List of La Liga hat-tricks

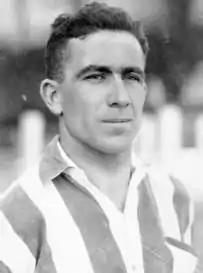
Bata scored seven goals in a 1931 match for Athletic Bilbao.

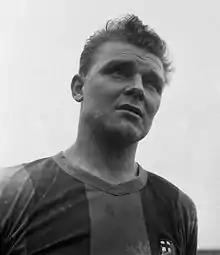
László Kubala scored seven goals in a 1952 match for Barcelona.

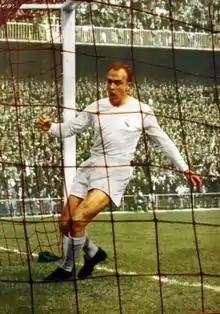
Alfredo Di Stéfano scored 22 league hat-tricks, all for Real Madrid.

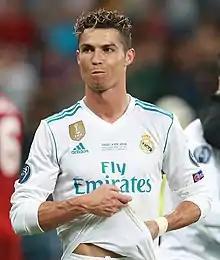
Cristiano Ronaldo scored 34 league hat-tricks for Real Madrid between 2010 and 2018.

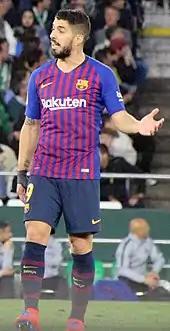
Luis Suárez became the first player to score four times in two consecutive games in the history of La Liga.

The following table lists the most hat-tricks among players who have scored ten or more. Boldface indicates a player who is currently active in La Liga. "Italics" indicates a player who is currently active outside of La Liga.